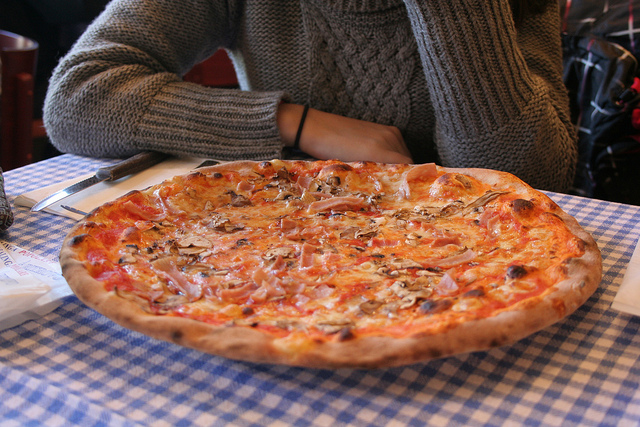
user: Given an image and a question. Answer the question in a short answer. Question: Which country claims to have invented this dish? Short Answer:
assistant: italy